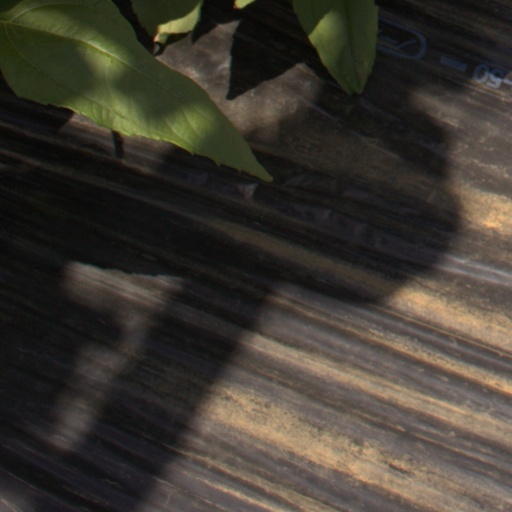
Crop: Jerusalem artichoke